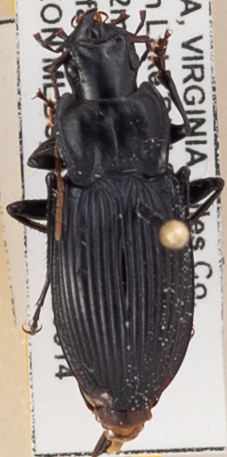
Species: Dicaelus teter
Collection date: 2022-06-14
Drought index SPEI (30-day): -0.03
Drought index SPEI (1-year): -1.01
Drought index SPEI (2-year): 0.1